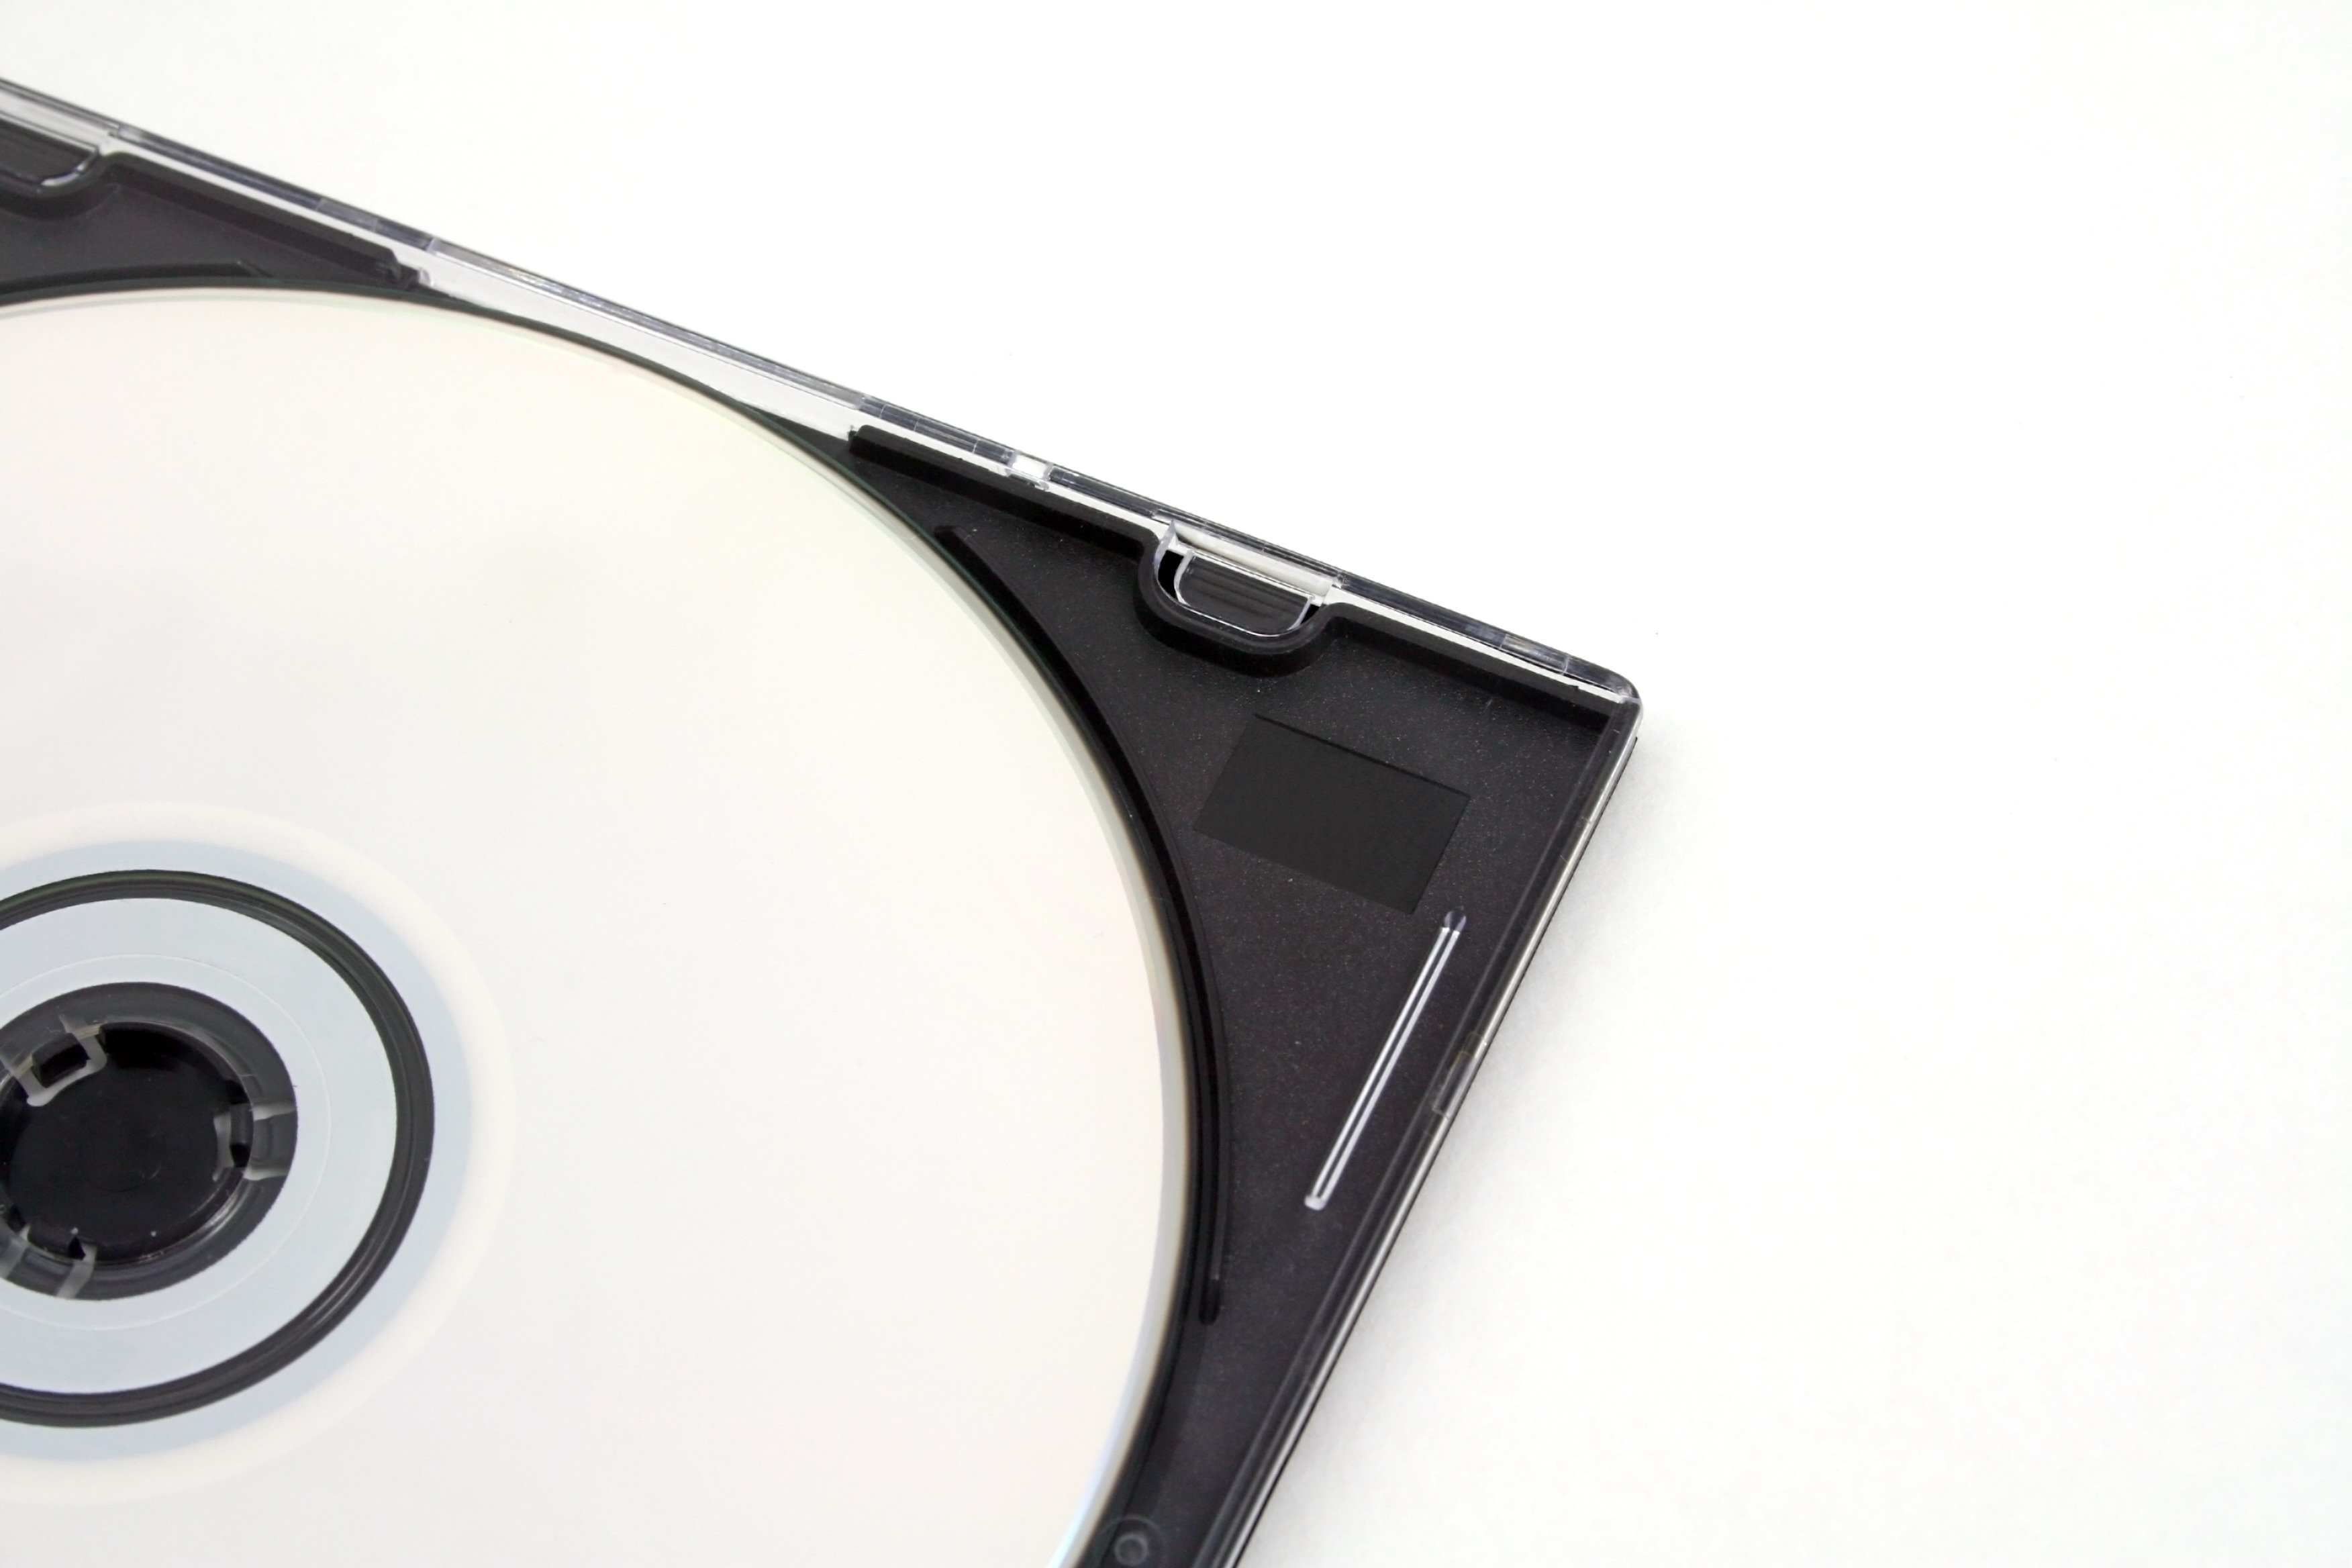
technology, product, sunglasses, glasses, eyewear, cd, dvd, camera lens, vision care, compact disc, cd case